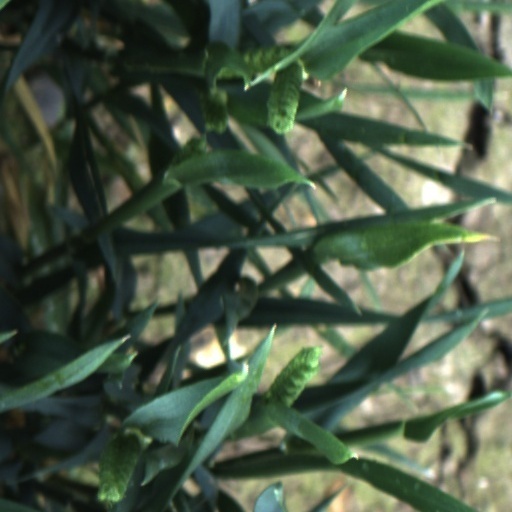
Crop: wheat